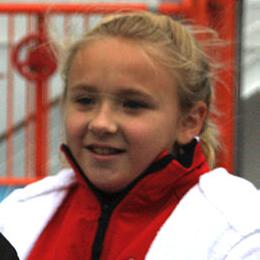
Age: 43